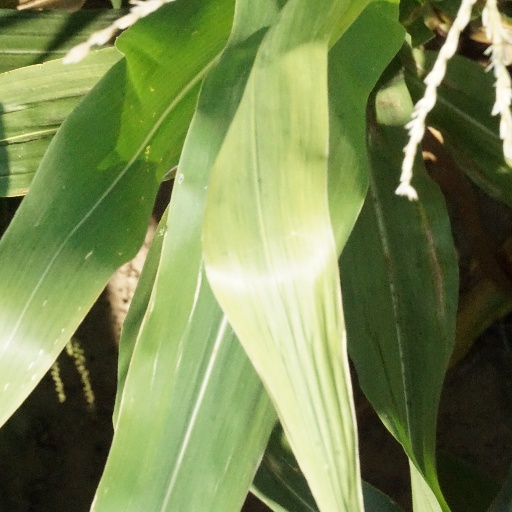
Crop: maize; corn